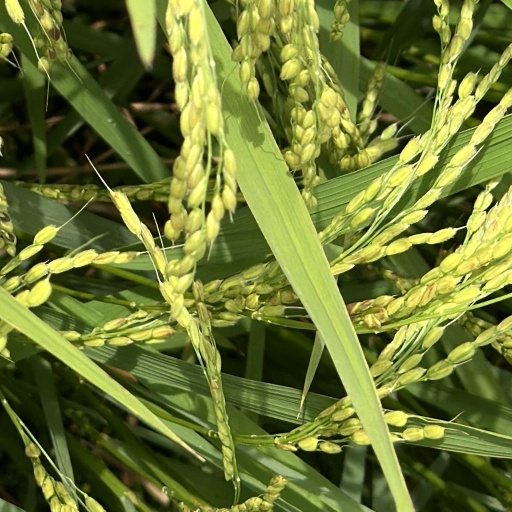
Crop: rice